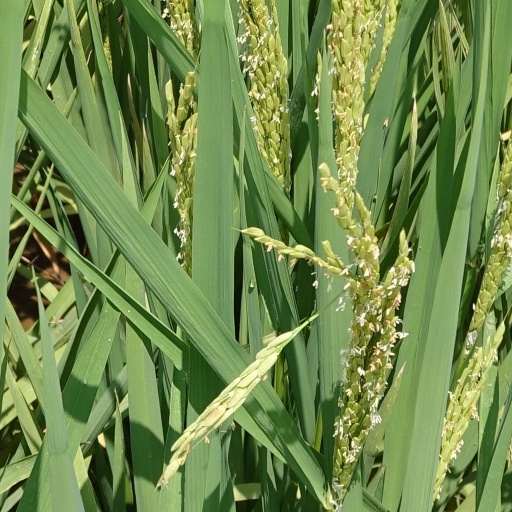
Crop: rice